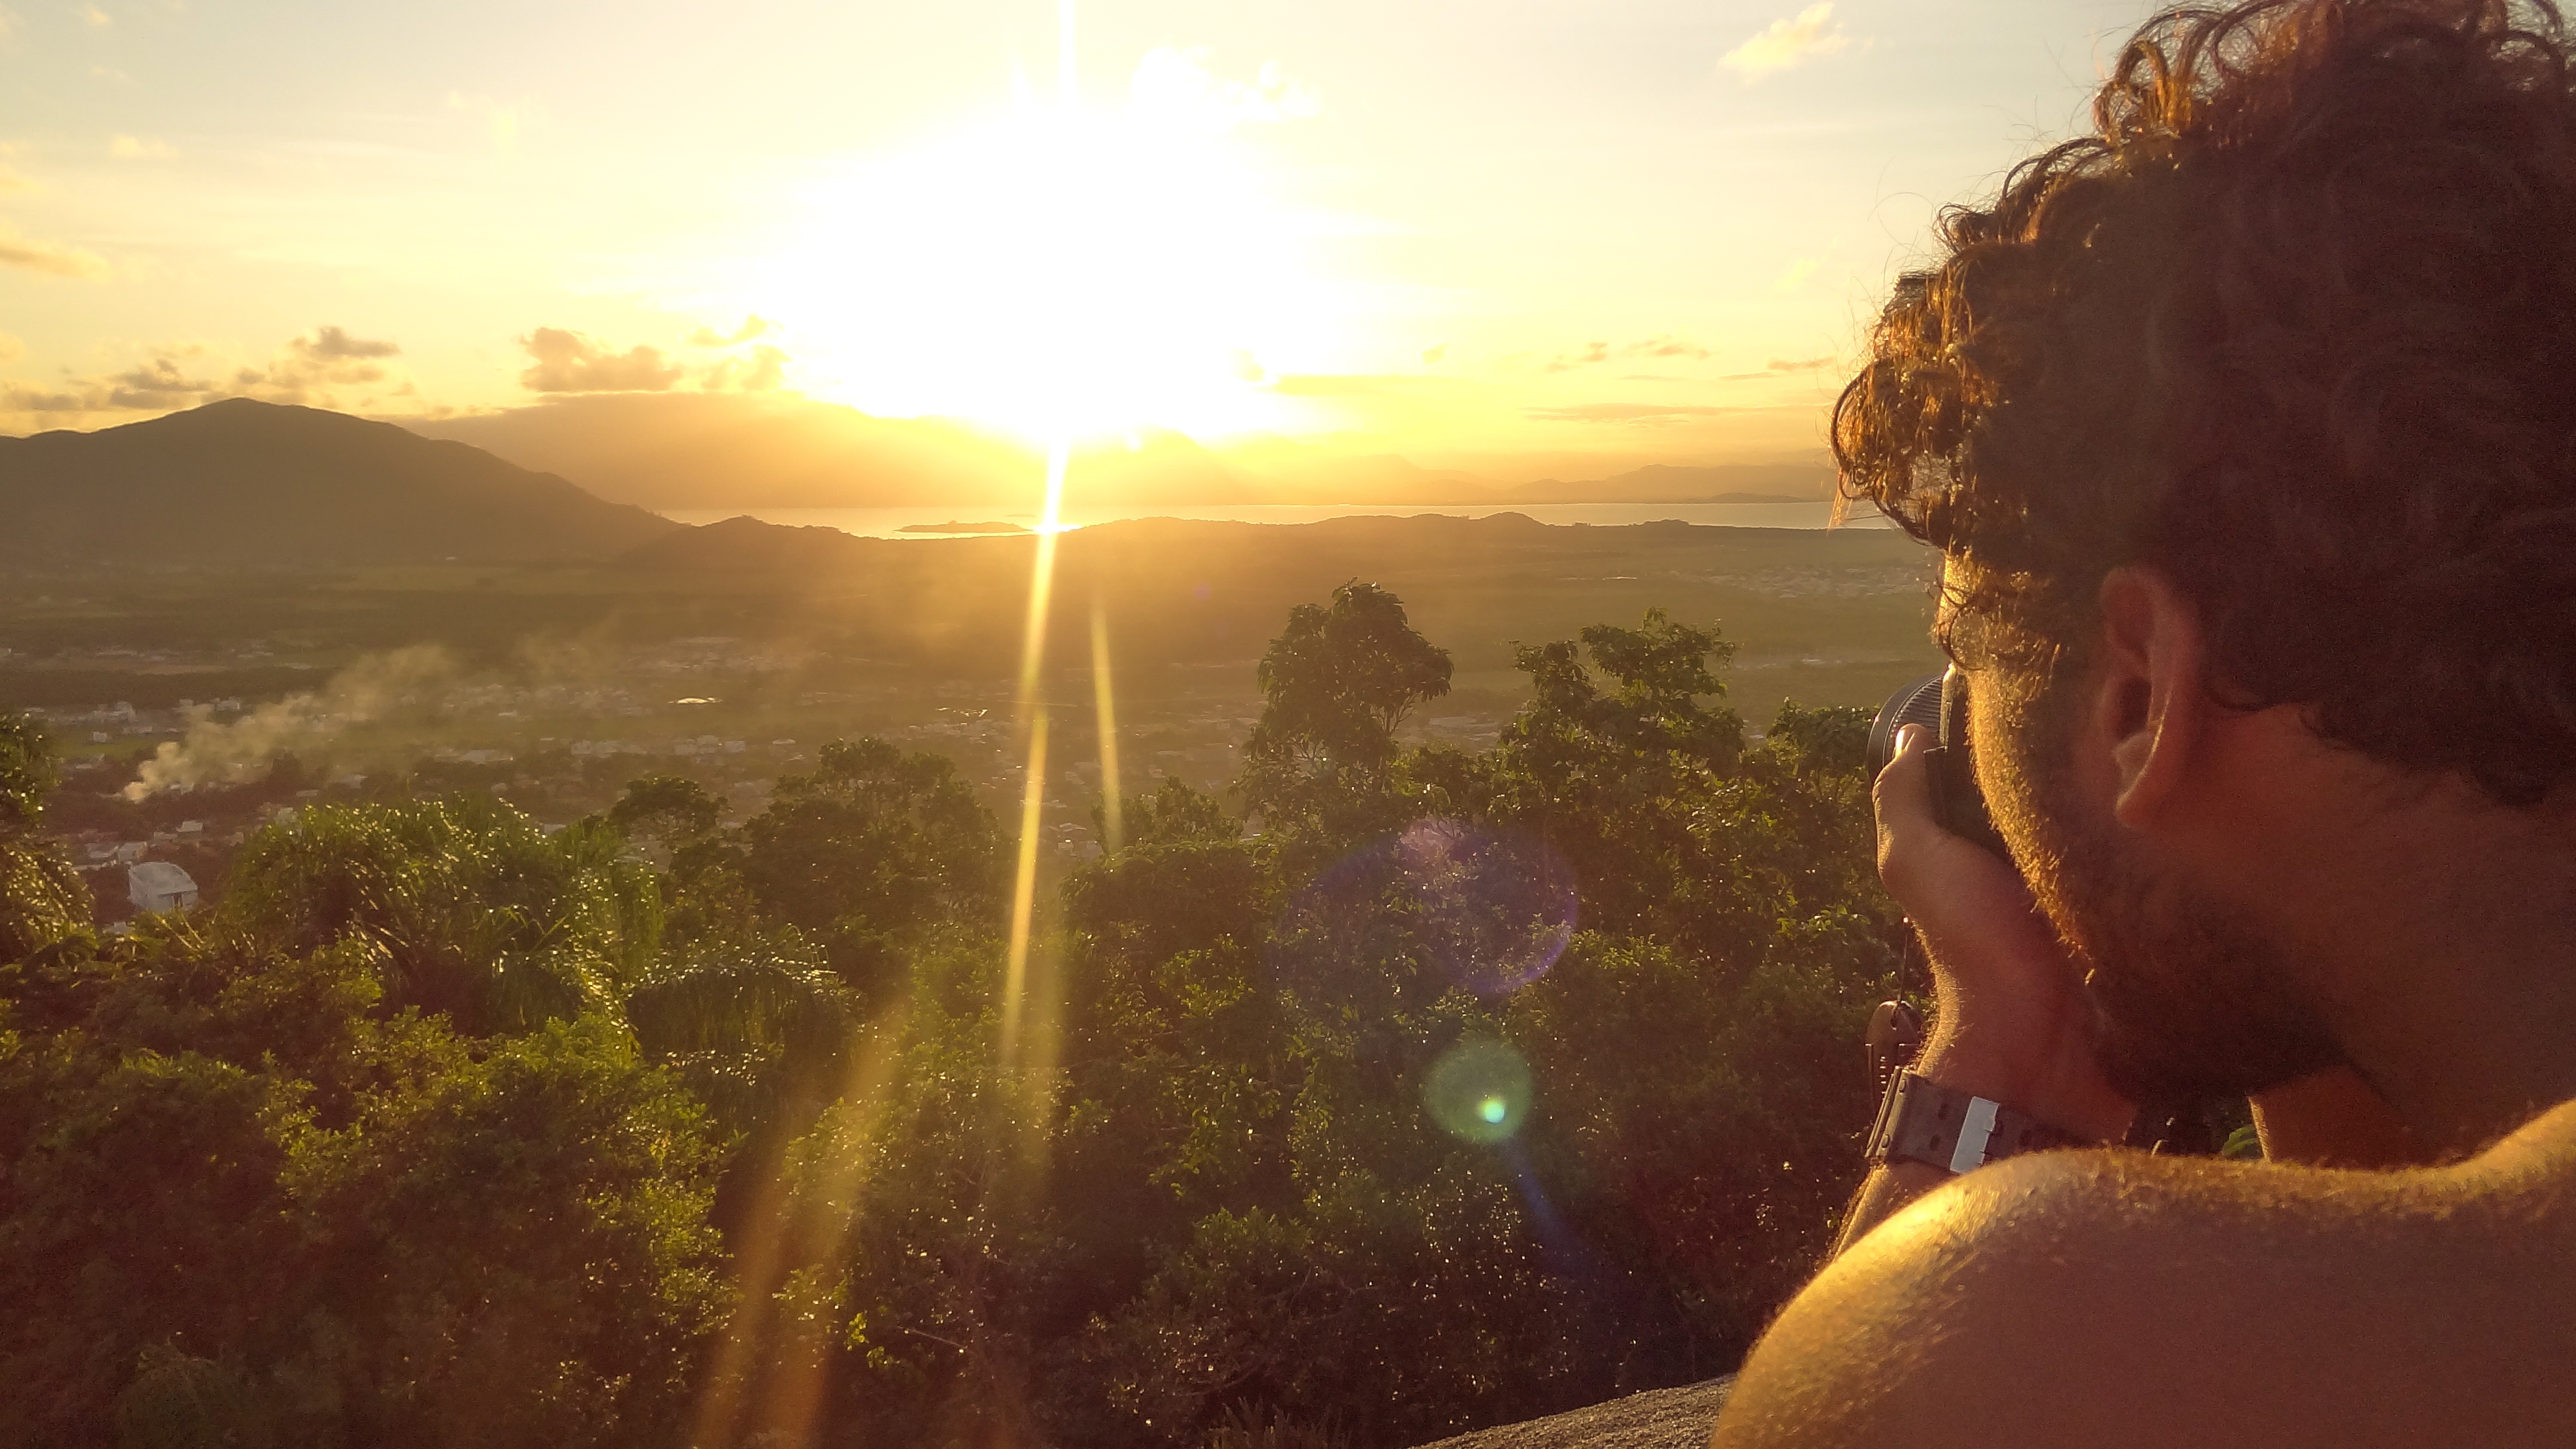
nature, horizon, mountain, cloud, sky, sun, sunrise, sunset, photographer, sunlight, morning, dawn, dusk, evening, cottage, autumn, florianopolis, eventide, campeche, atmospheric phenomenon, lantern hill